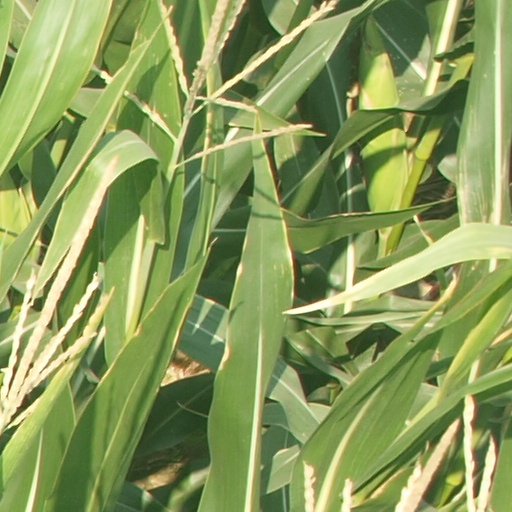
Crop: maize; corn